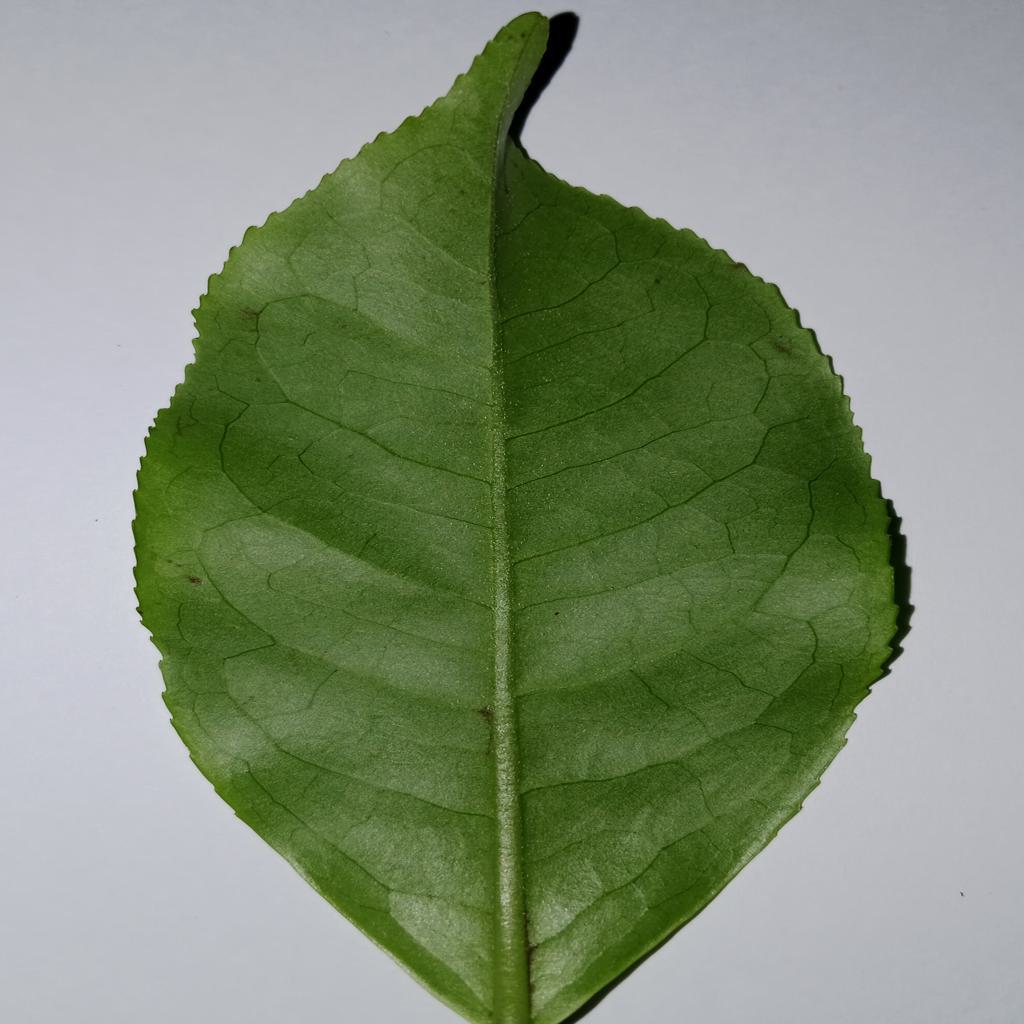
Label: Healthy